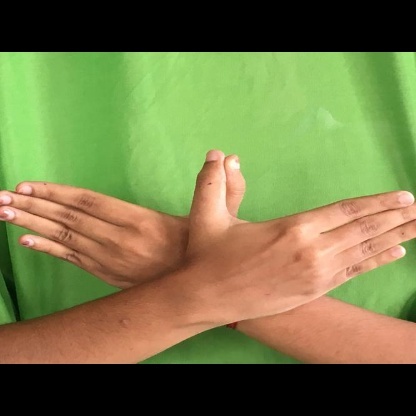
Mudra: Garuda